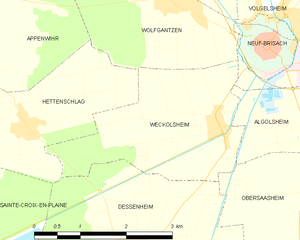
Carte des communes françaises